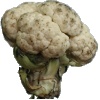
Label: Cauliflower 1